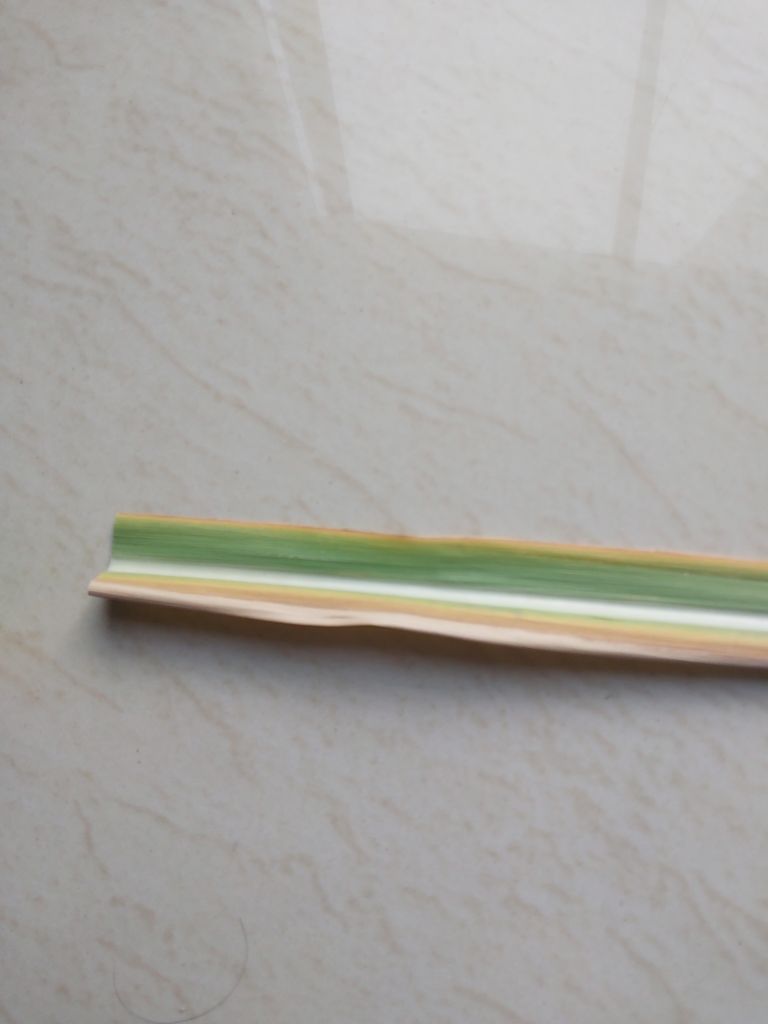
Label: Yellow Leaf